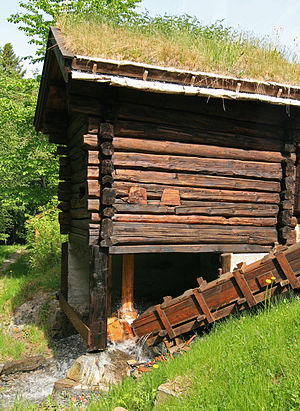
Skvatmølle
Skvatmølle.
Skvatmølle. Kjerratmuseet, Åsa, Ringerike.
Skvatmøllen er den ældste form for vandmølle med et vandret møllehjul med skråtstillede vinger og en lodret aksel. Den trækker direkte på løberen i kværnen. Møllehjulet er mindre end de senere vandmøllehjul. Alt må formodes at været bygget af træ, og det er grunden til, at der ikke er fundet mange, sikre skvatmøllerester.